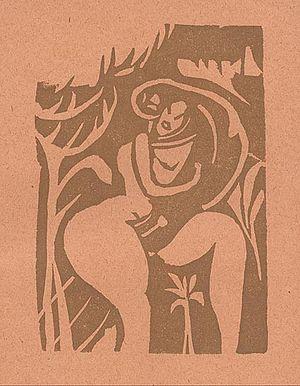
12 janvier
Clément Pansaers, né le 1ᵉʳ mai 1885 à Neerwinden et mort le 31 octobre 1922 à Bruxelles, est un artiste polyvalent belge, d'origine flamande mais d’expression essentiellement française, ayant exercé son talent à la fois dans la peinture, la gravure, la sculpture et, surtout, la poésie. Il aurait aussi publié quelques nouvelles en néerlandais, sous le pseudonyme de Julius Krekel.